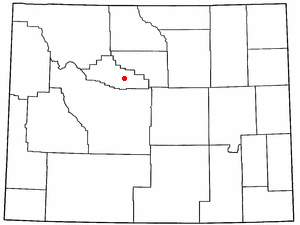
Thermopolis (Wyoming)
Thermopolis beliggenhed i Wyoming
Thermopolis er en amerikansk by og administrativt centrum i det amerikanske county Hot Springs County, i staten Wyoming. I 2000 havde byen et indbyggertal på 3.172.